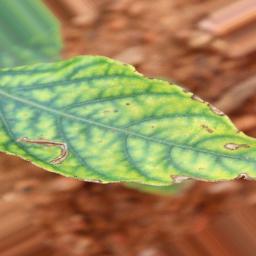
Label: nutritional